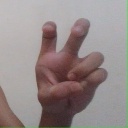
अक्षर: छ